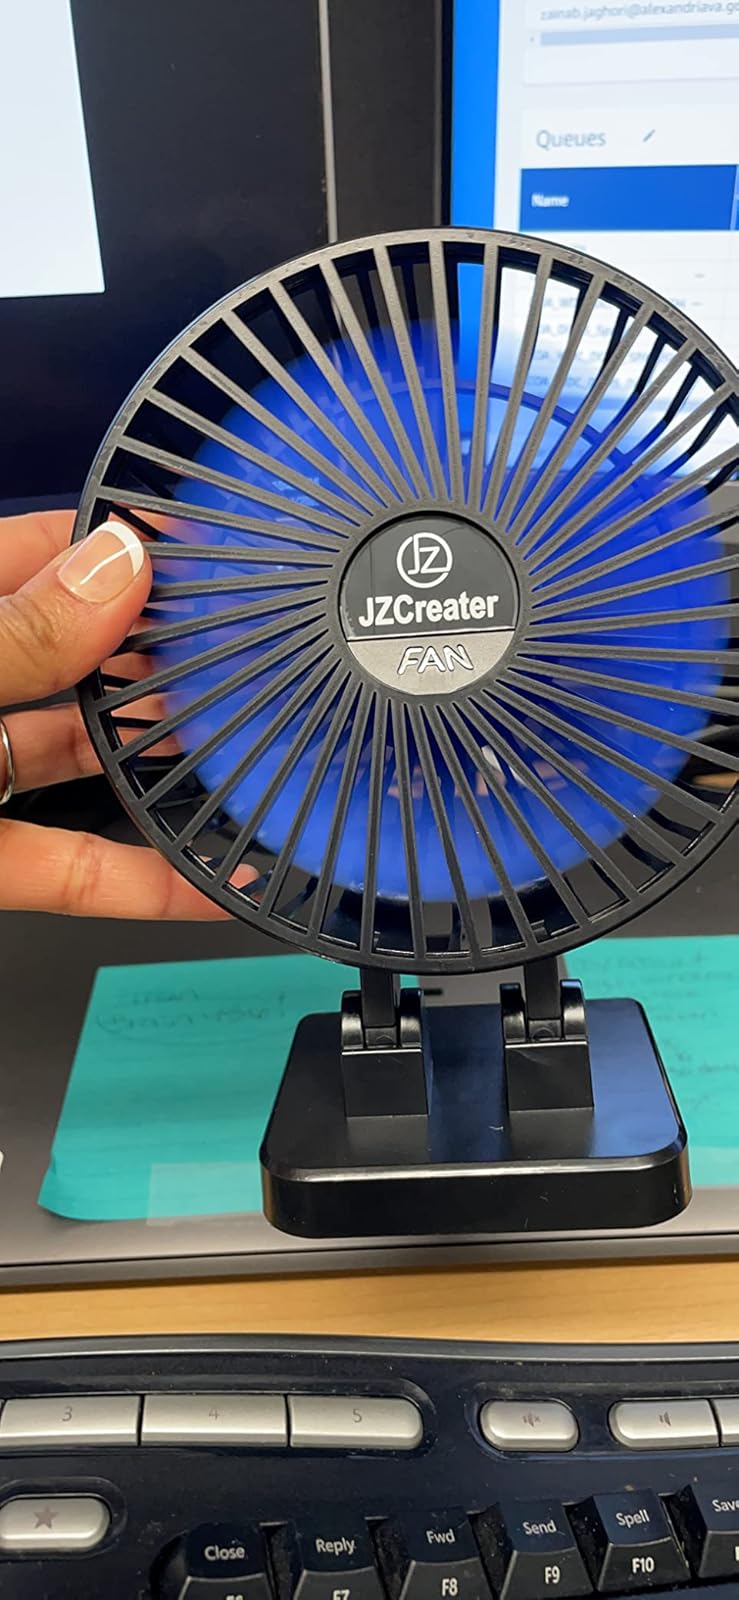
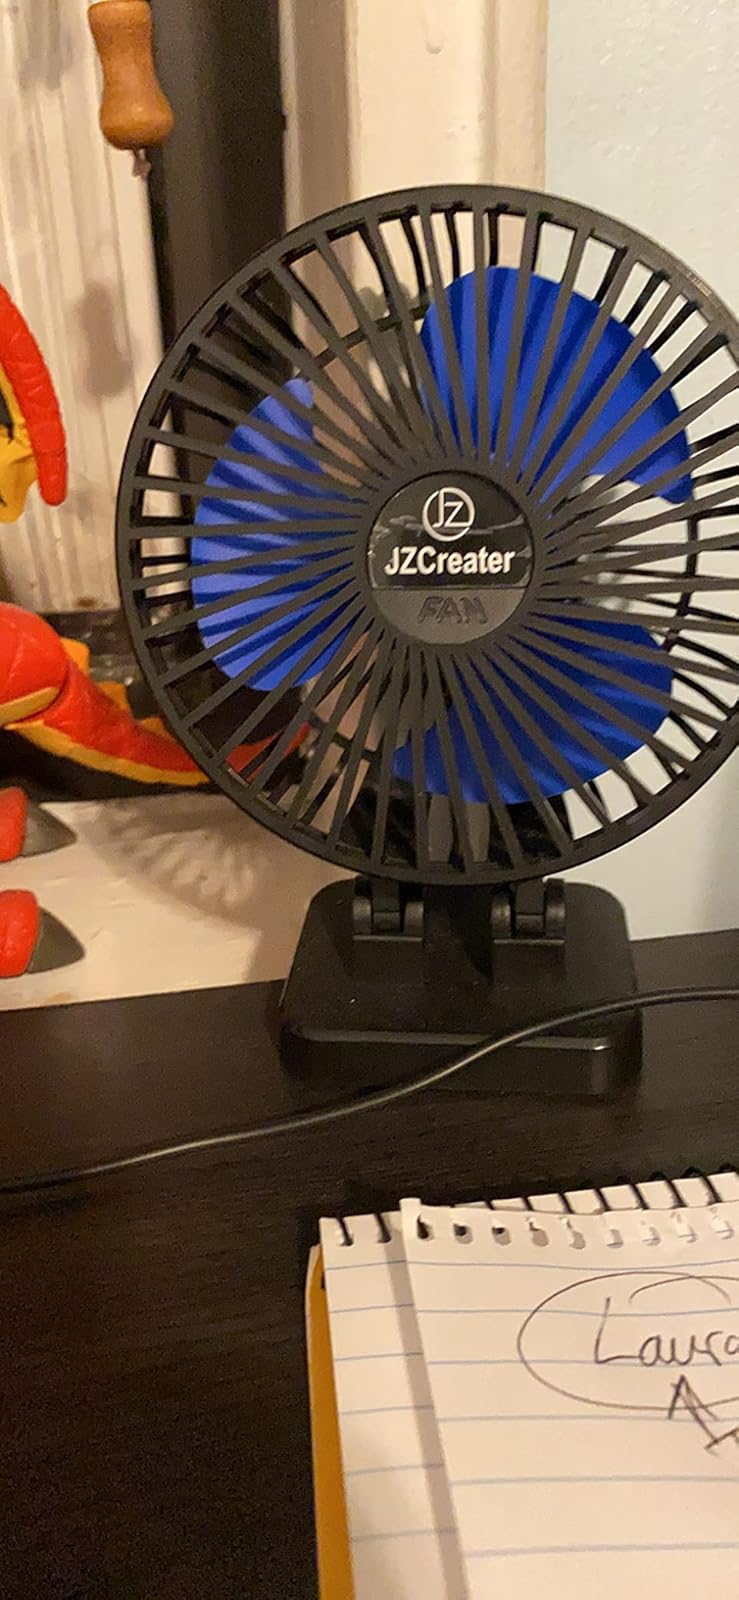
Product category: fan
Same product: yes